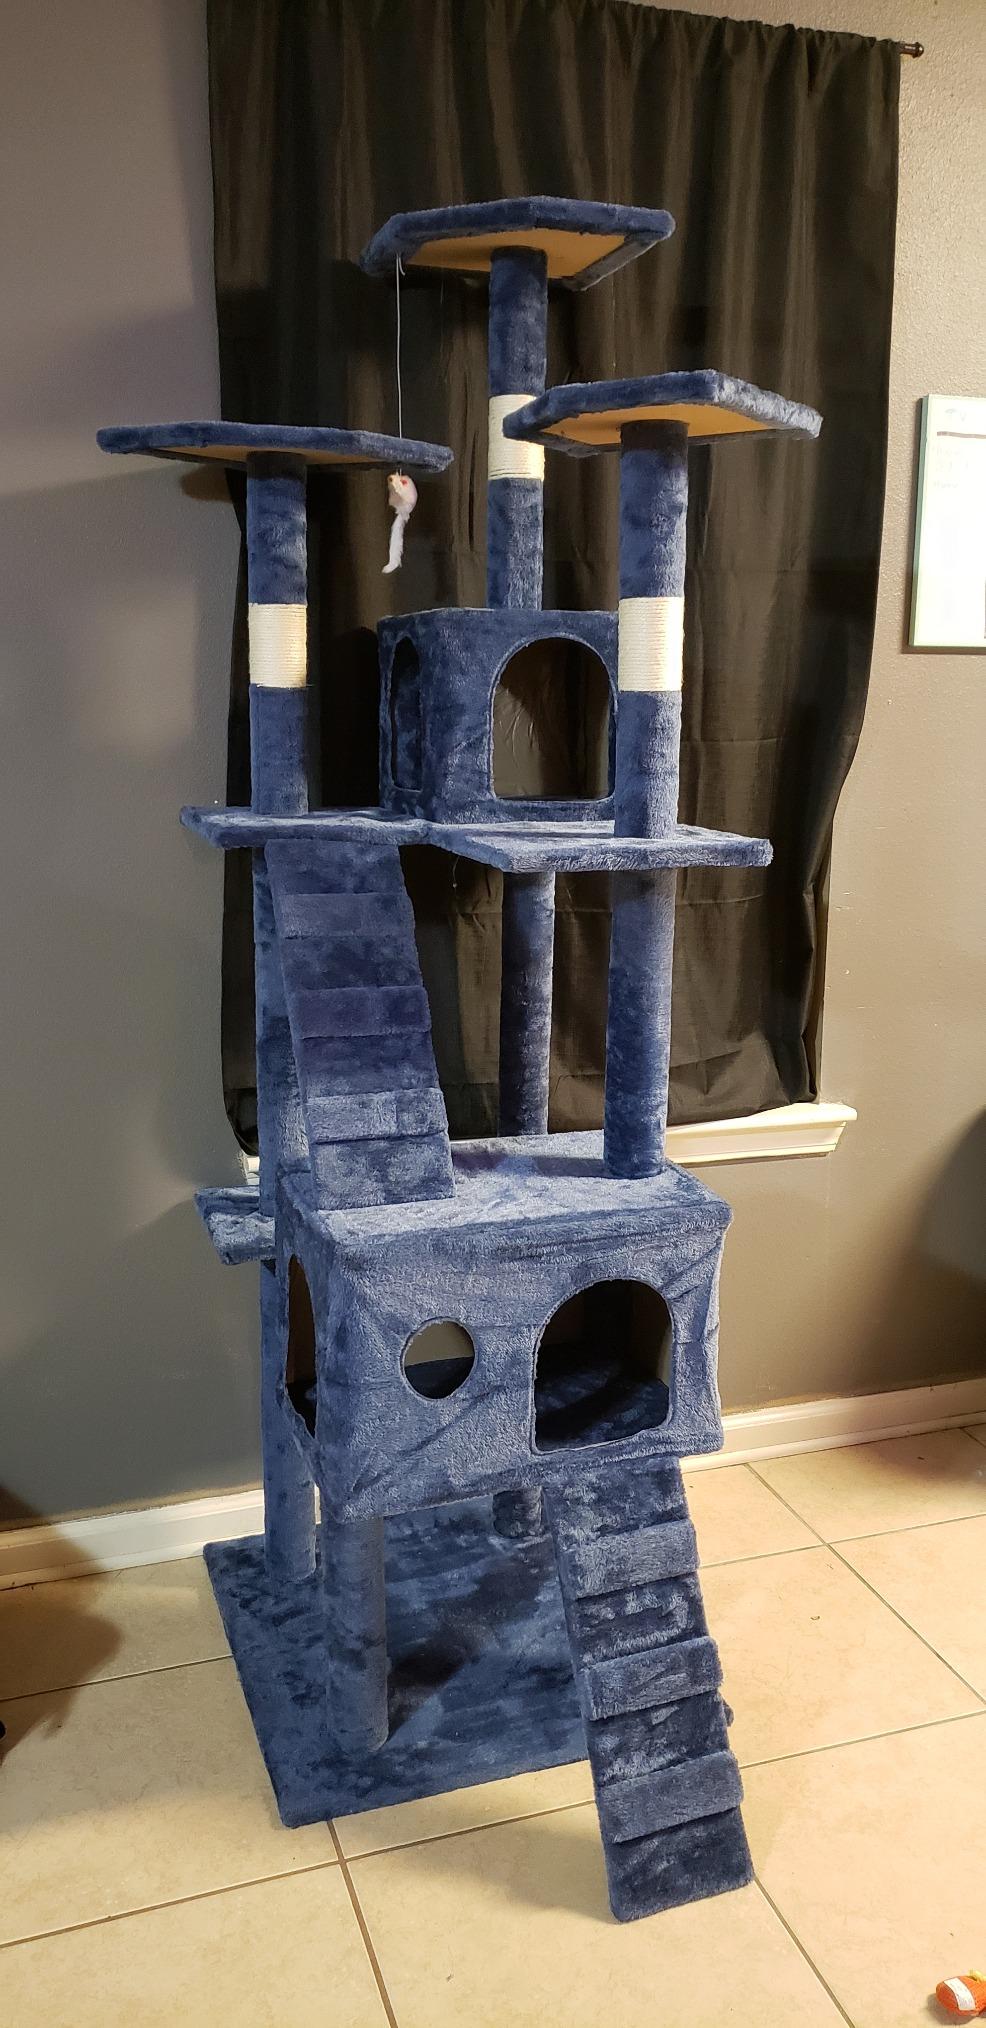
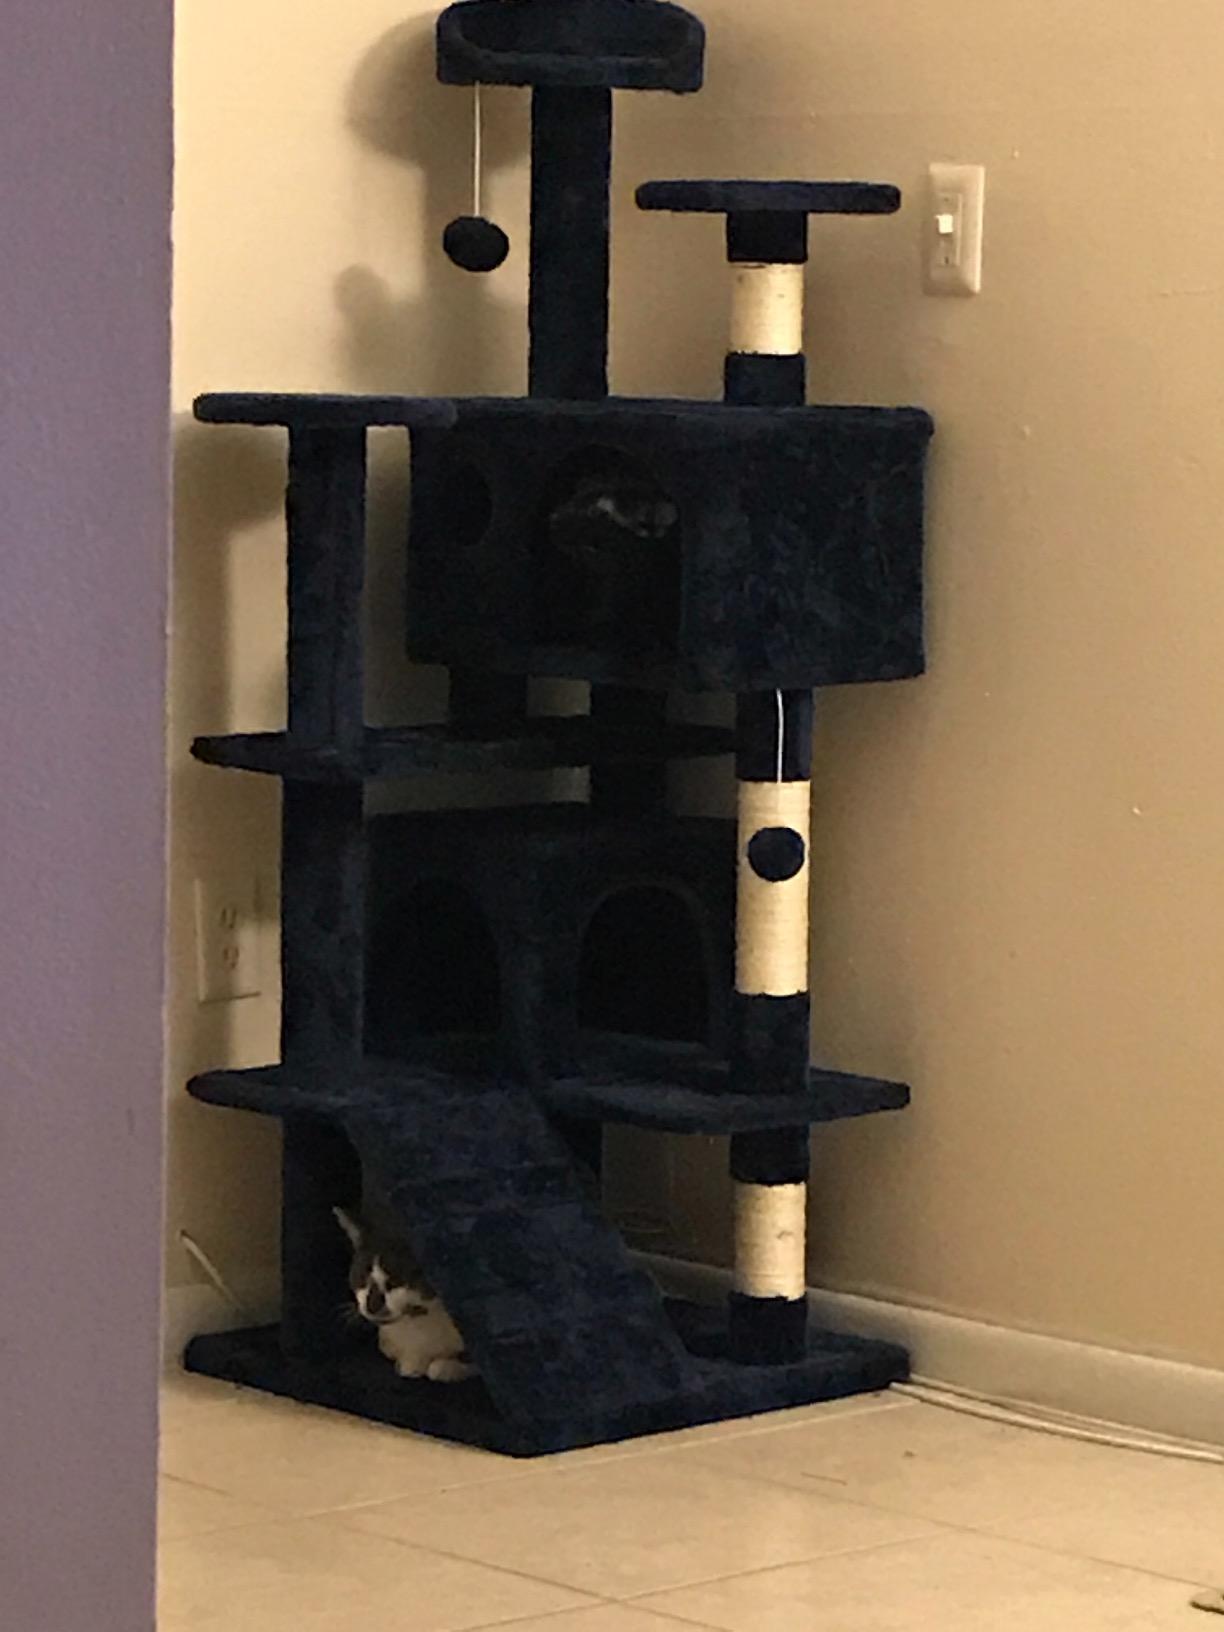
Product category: items_cat tree
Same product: no